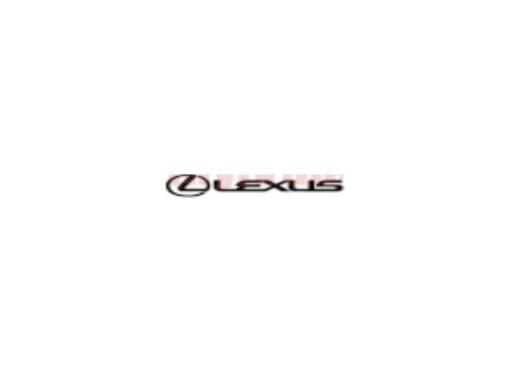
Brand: lexus-2
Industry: Transportation